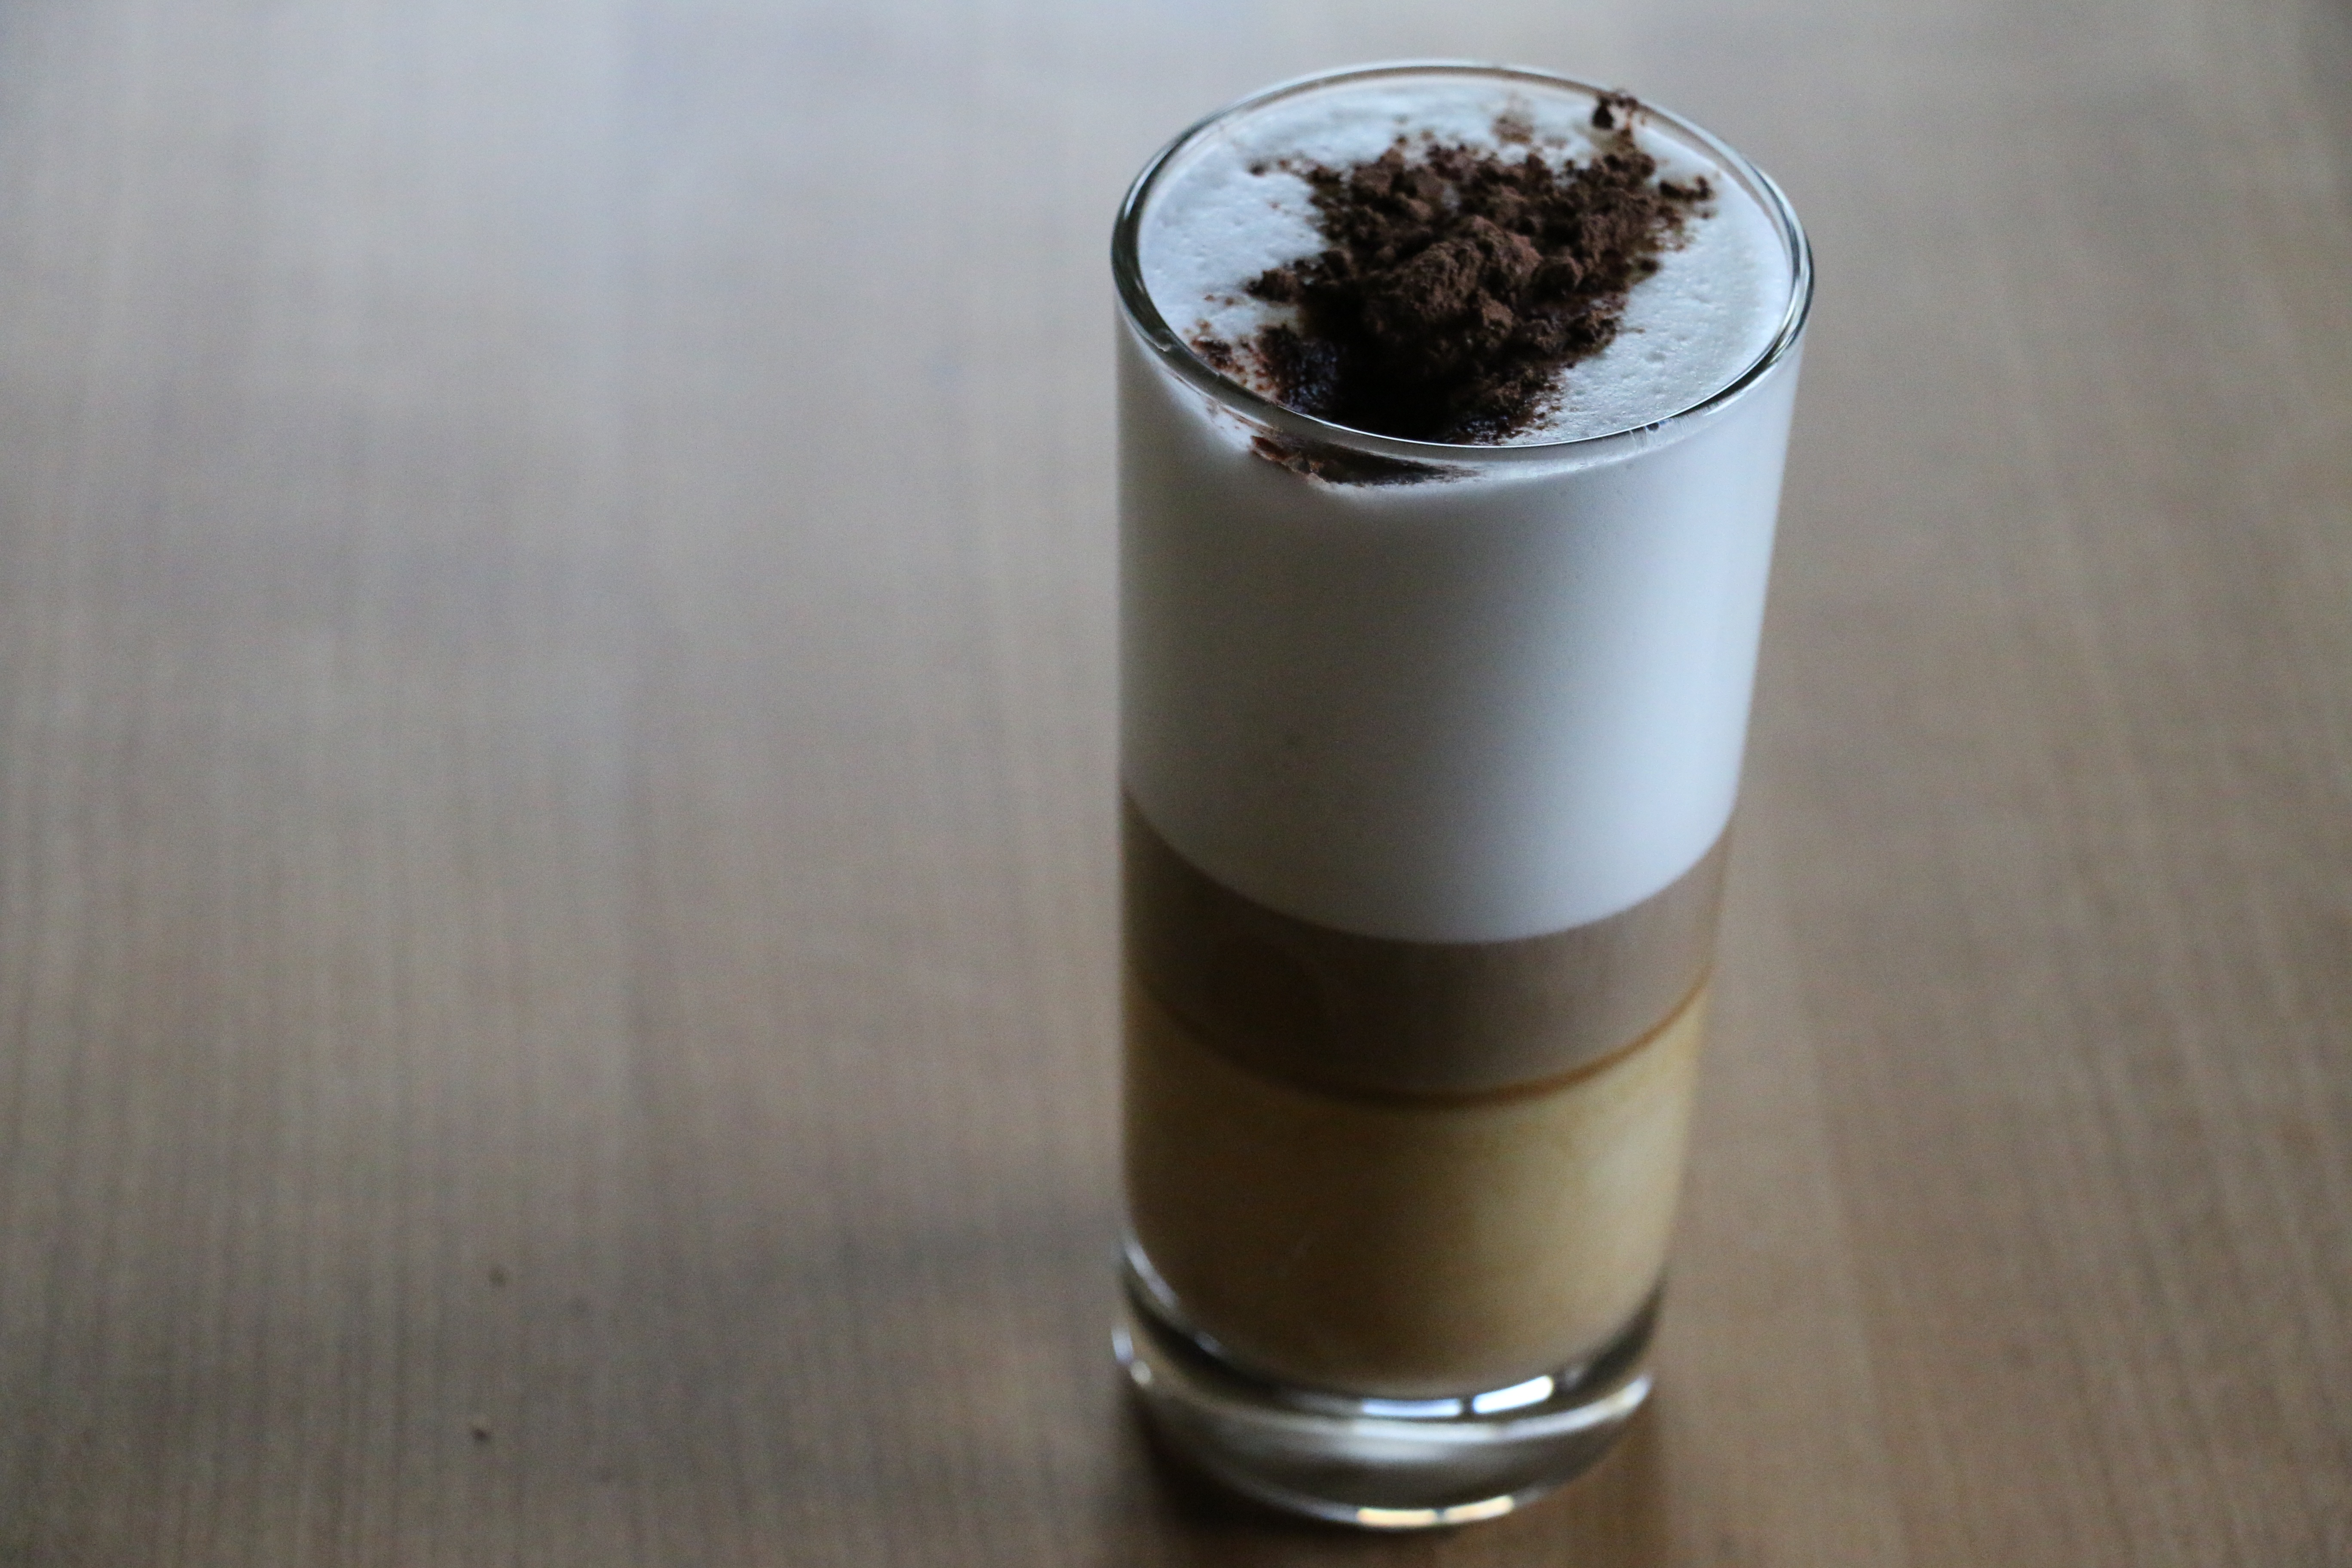
coffee, morning, latte, food, drink, breakfast, milk, dessert, smoothie, flavor, batten, milkshake, distilled beverage, frapp coffee